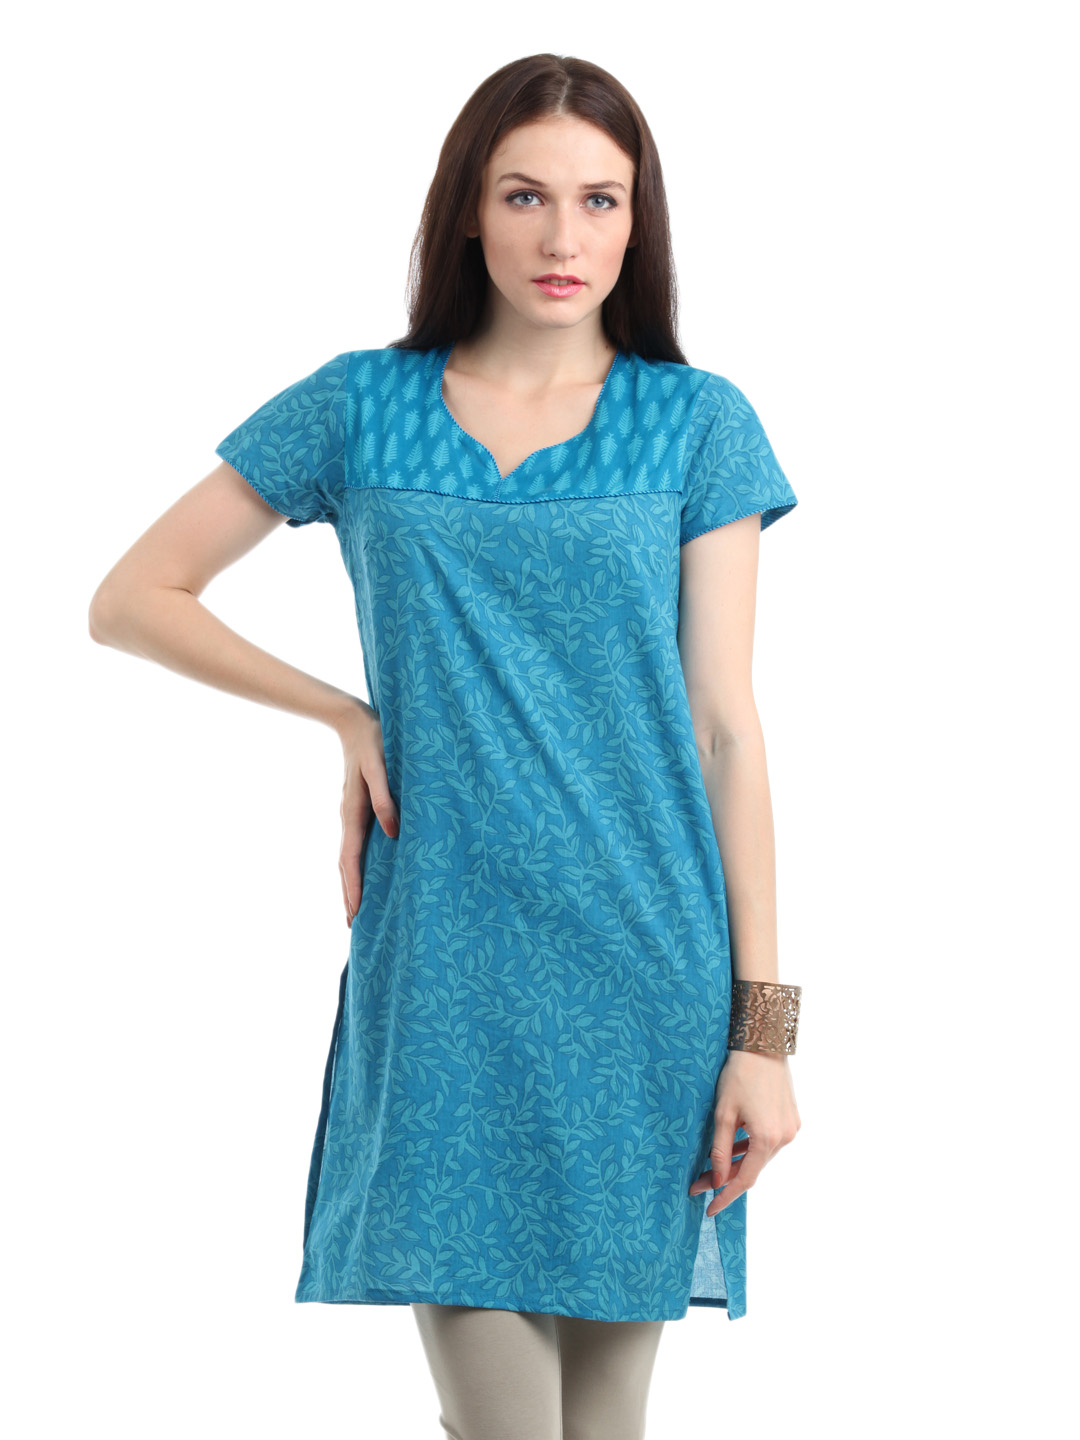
Vishudh Women Blue Kurta
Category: Apparel / Topwear / Kurtas
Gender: Women
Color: Blue
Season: Summer 2012
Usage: Ethnic